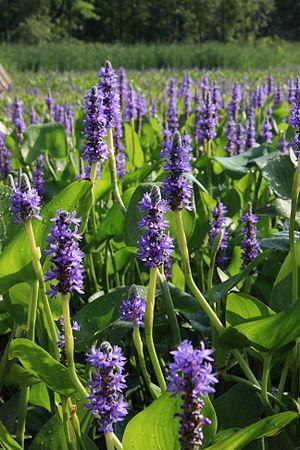
Pontédérie à feuilles en cœur, Parc national de Plaisance, Québec, Canada.